Kevin Rudd

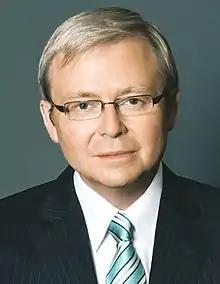

On 3 December 2007, Rudd was sworn in as the 26th prime minister of Australia by governor-general Michael Jeffery. Rudd was the first Labor Prime Minister since Paul Keating left office in 1996, and the first to make no mention of the monarch when taking his oath of office. He also became only the second Queenslander to lead his party to a federal election victory (the first being Andrew Fisher in 1910) and was the first prime minister since the Second World War not to have come from either New South Wales or Victoria.